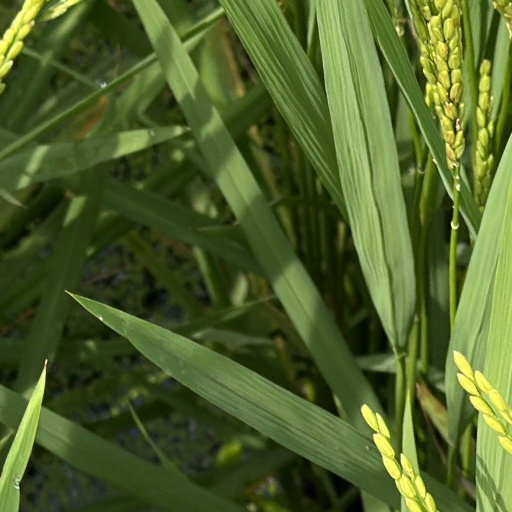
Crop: rice